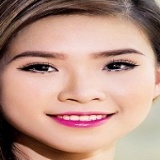
ca sĩ Khởi My